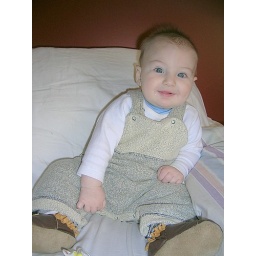
Sitting up in the big bed (with pillow bumpers!)